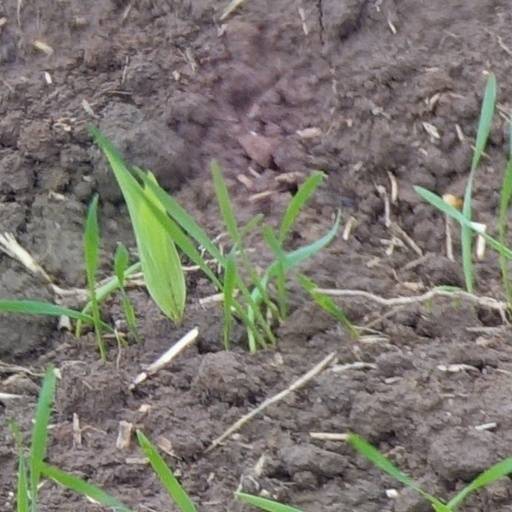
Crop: wheat